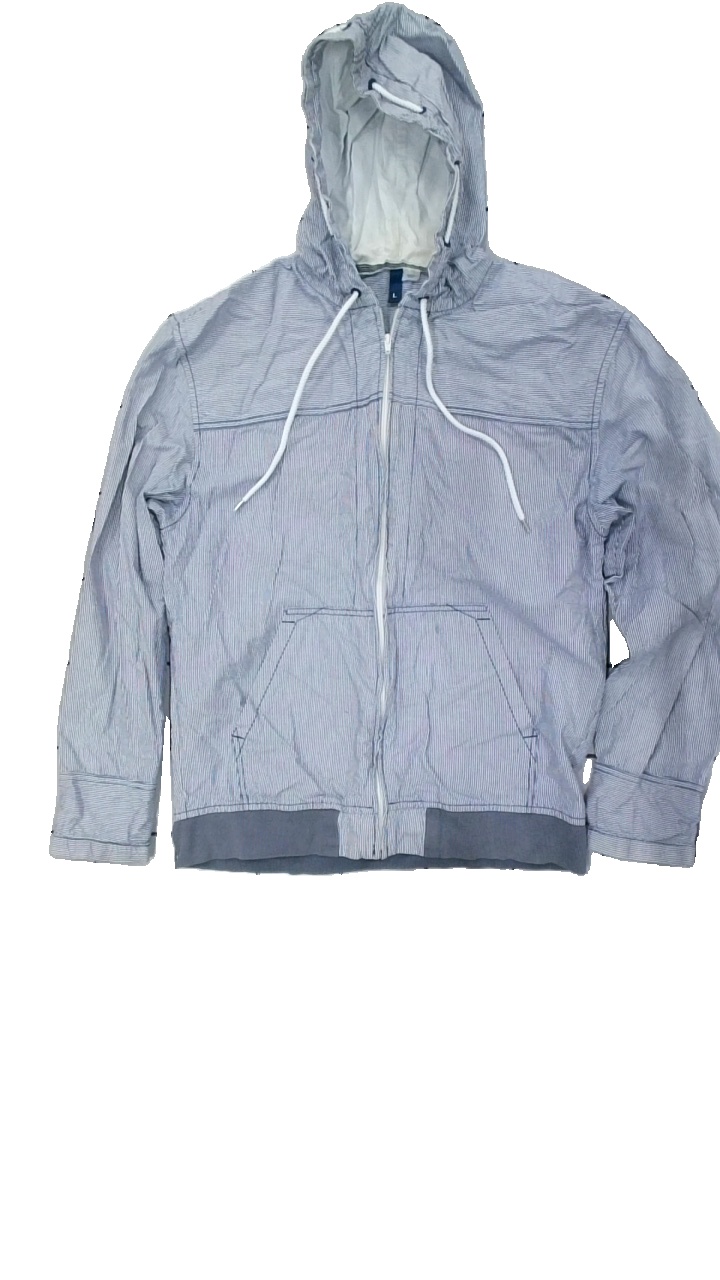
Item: Hoodie (Men)
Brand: H&m
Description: randig hoodie med dragkedja, gul i krage, urtvättad
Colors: White, Blue
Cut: Regular
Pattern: Striped
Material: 100% cotton
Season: All
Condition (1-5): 1
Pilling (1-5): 2
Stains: Major
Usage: Export
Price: <50